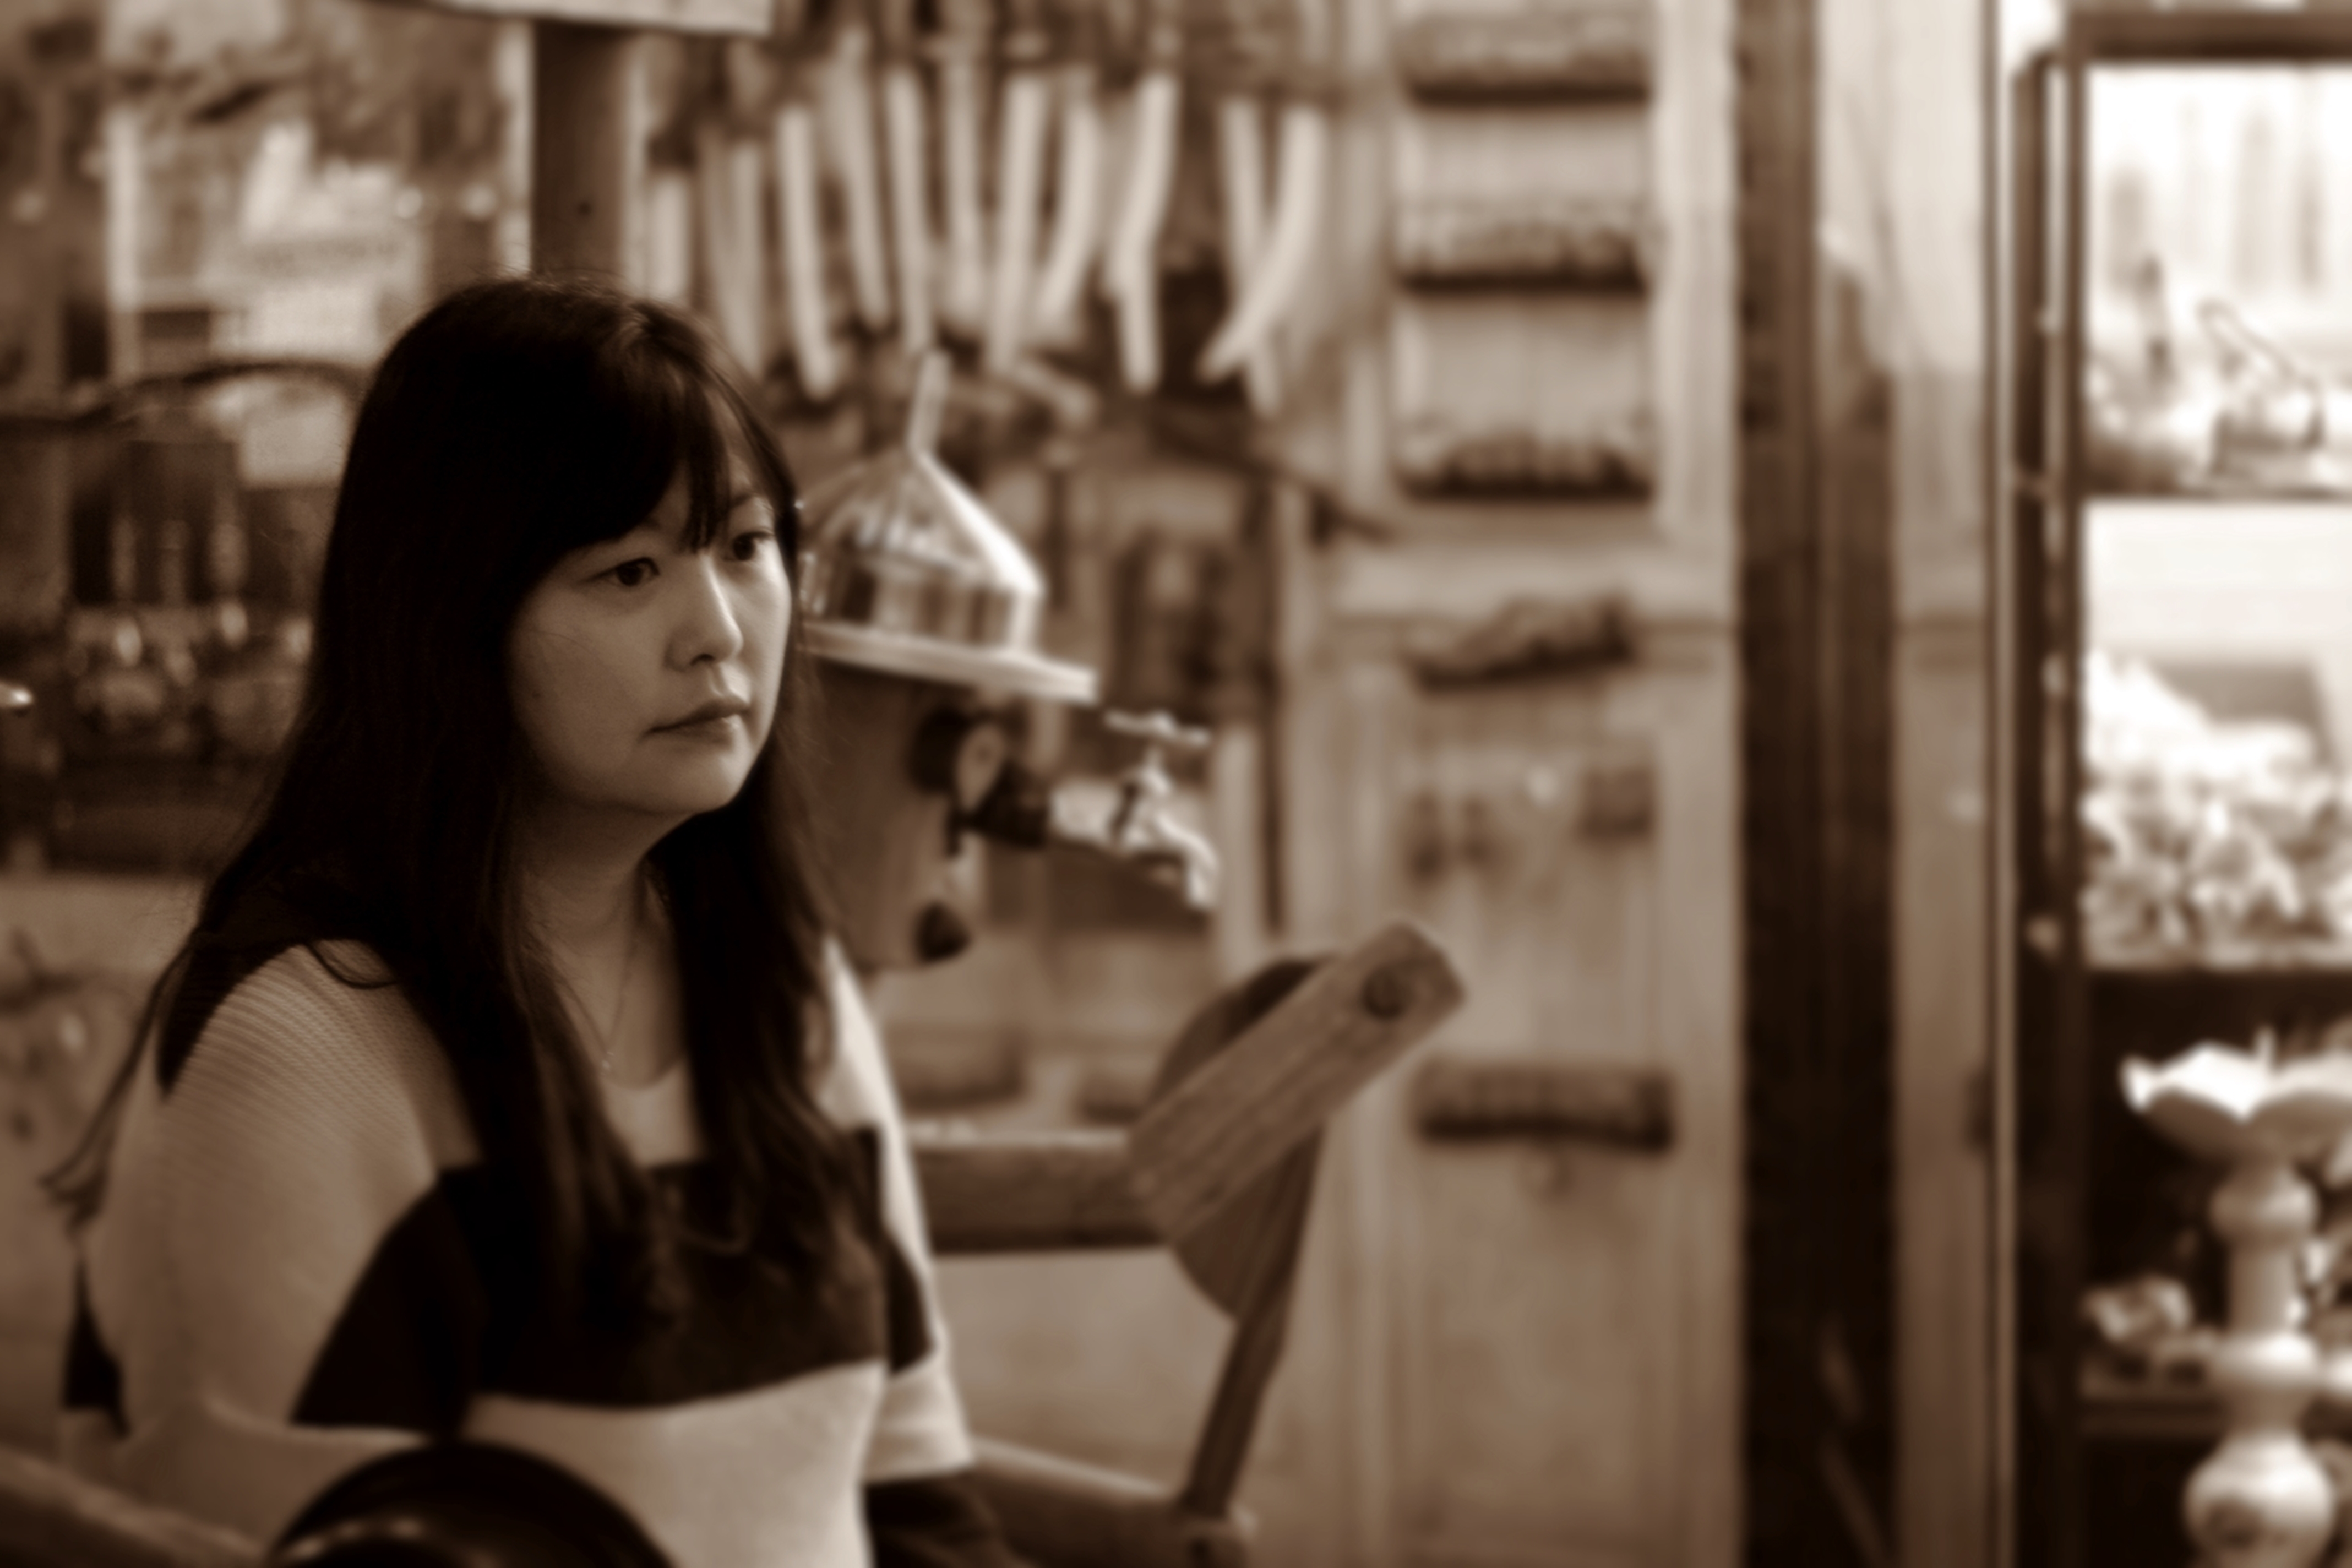
seoul, korea, photograph, black and white, monochrome, snapshot, beauty, lady, monochrome photography, smile, photography, portrait photography, street, style, long hair, black hair